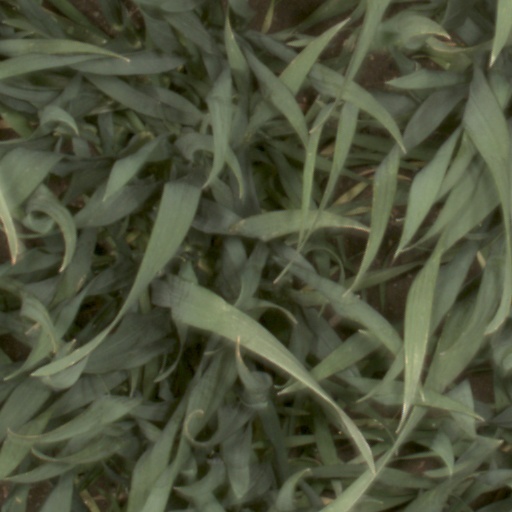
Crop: wheat